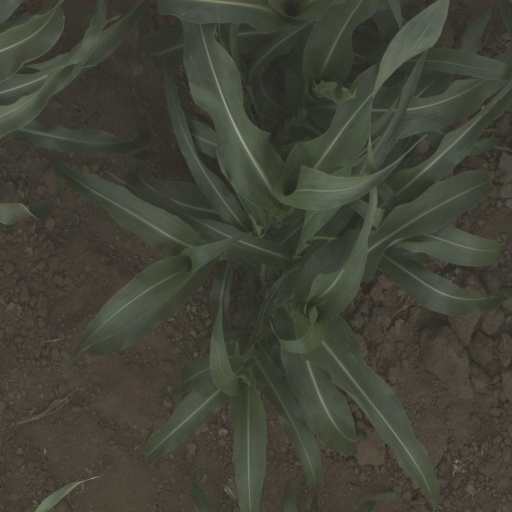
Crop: sorghum